Bruce Report

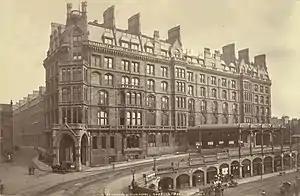
The demolished St Enoch railway station

As with most other aspects of the city's redevelopment, the housing clearances were not carried out exactly to Bruce's proposed plan. Bruce wanted all of Glasgow's citizens to be rehoused within the city boundaries. In building the new towns, a significant portion of the city's population were moved outwith the jurisdiction of the Glasgow Corporation. This resulted in a dramatic reduction in the city's reported population between the start of the 20th and 21st centuries. The area's actual population increased during this period and the urban spread of Glasgow now covers a much larger area than it did at the start of the 20th century. Bruce's underlying aim of a less densely populated city was ultimately achieved. At its peak in the 1930s Glasgow's inner city population was 1.1 million, today it is roughly 600,000. Glasgow remains Scotland's largest city however, with the population of Greater Glasgow close to 1.8 million and the entire Greater Glasgow conurbation is now 2.3 million. 44% of Scotland's entire population. The 'social engineering' which underpinned the new housing schemes, has been largely concluded as being a failure by contemporary historians; since many of the planned suburbs quickly developed social problems and deteriorated into slums themselves by the 1980s. Many of the new housing blocks and multi-storey towers were cheaply built using pre-fabricated concrete construction systems which were ill-suited to Glasgow's inclement climate, and as a result, suffered excruciating damp and severe structural problems which rendered them unfit for human habitation. Some of the estates, most notably those in Pollok, Milton and Easterhouse, have either been demolished completely or are earmarked for eventual clearance.